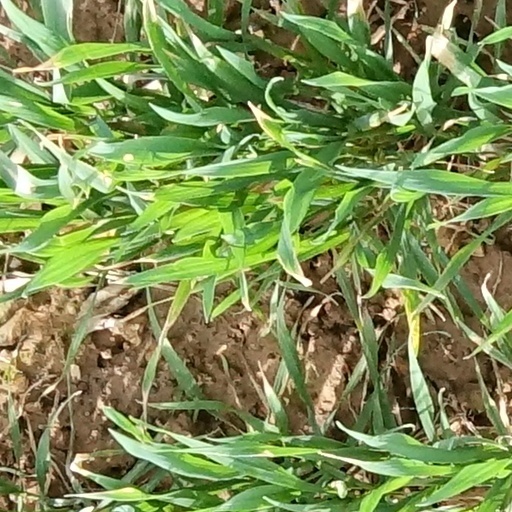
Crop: wheat